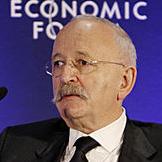
Age: 68